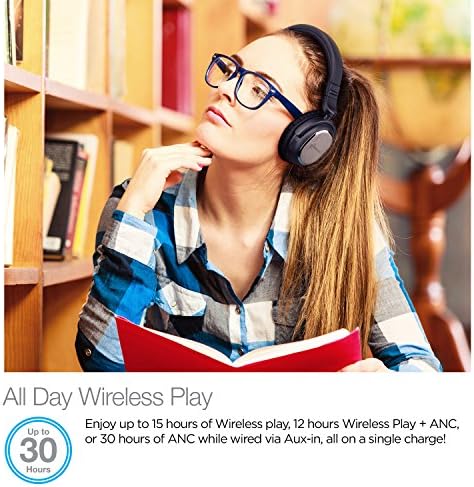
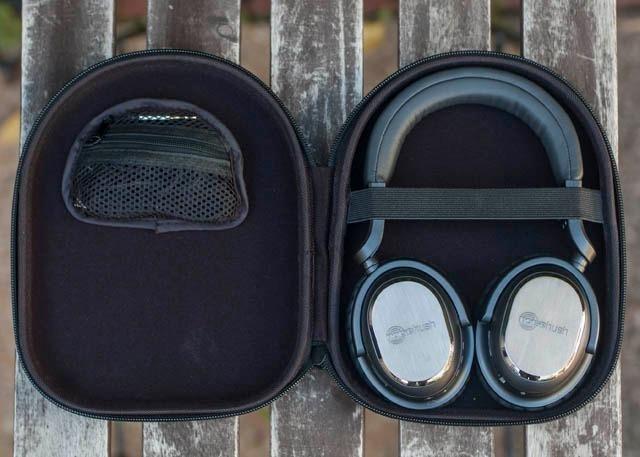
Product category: headphones
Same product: yes